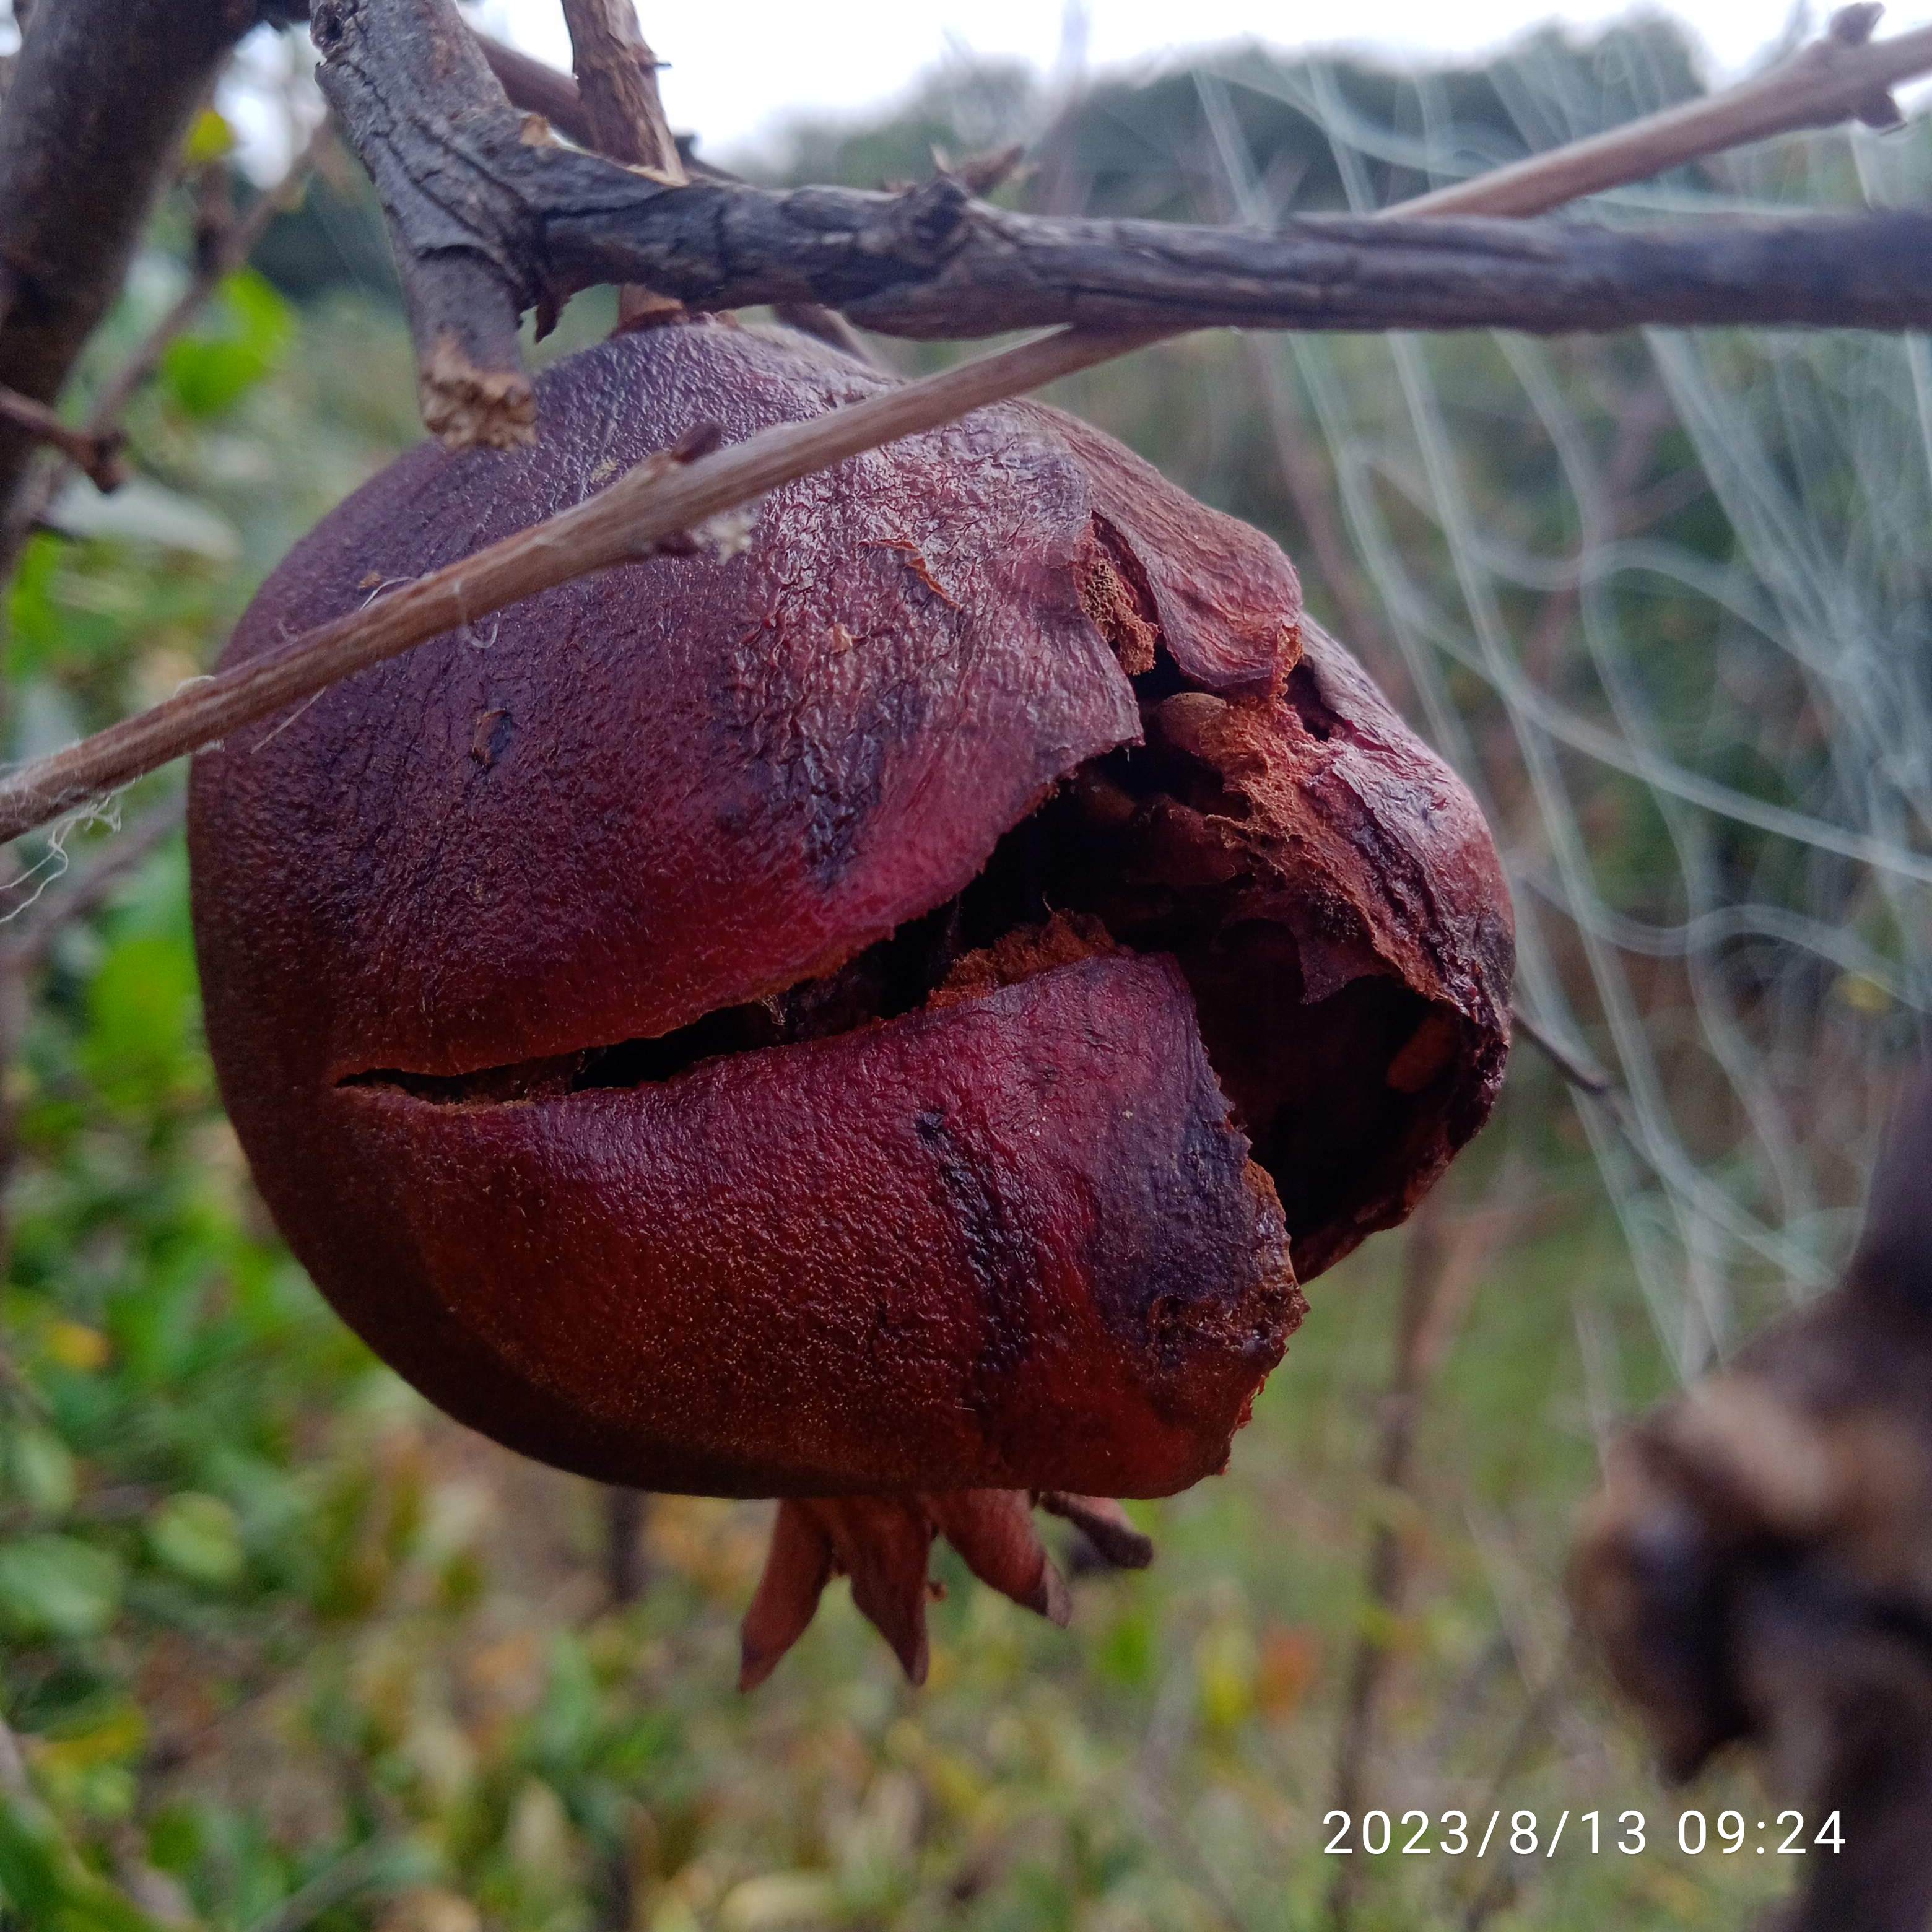
Label: Bacterial_Blight